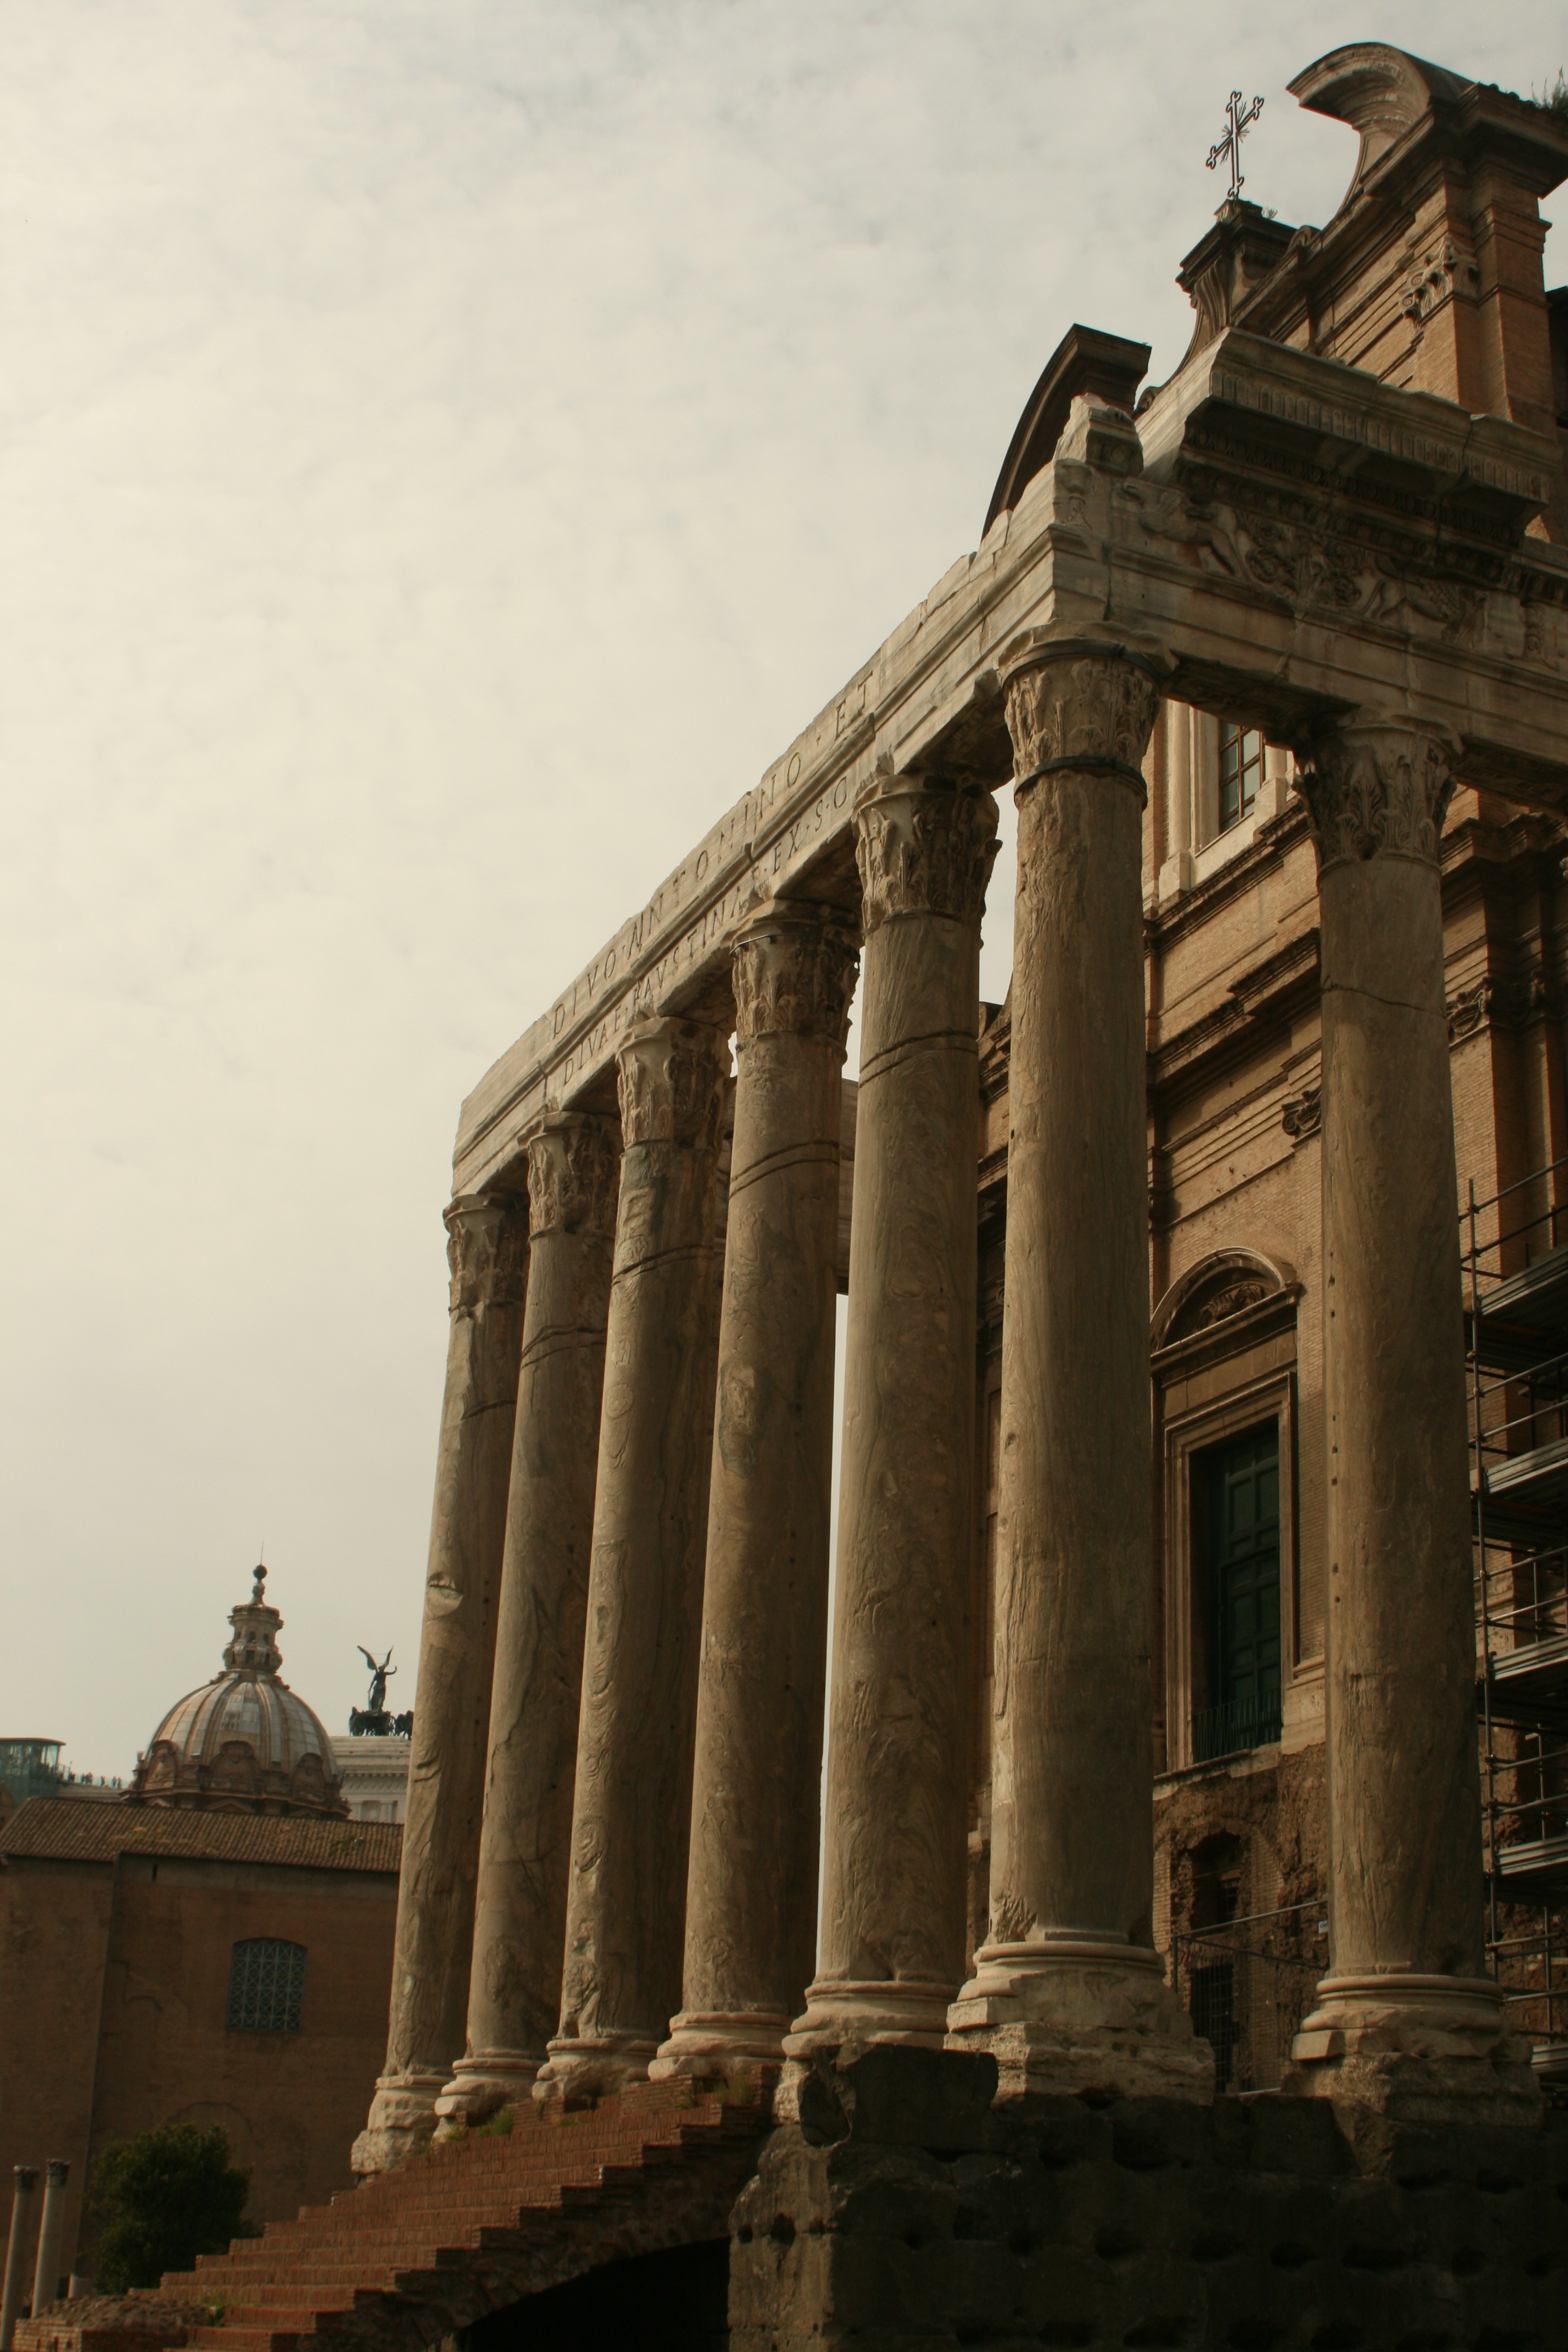
architecture, structure, building, city, monument, arch, column, landmark, italy, place of worship, rome, temple, ruins, columns, roman, history, ancient rome, roman temple, ancient history, ancient roman architecture